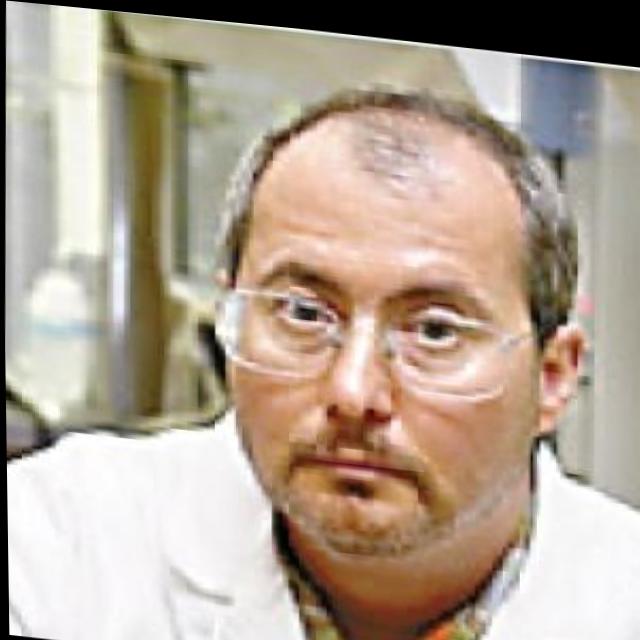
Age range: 45-64